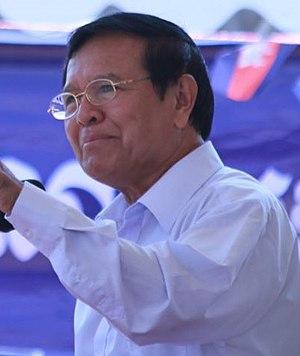
Kem Sokha est un homme politique cambodgien.